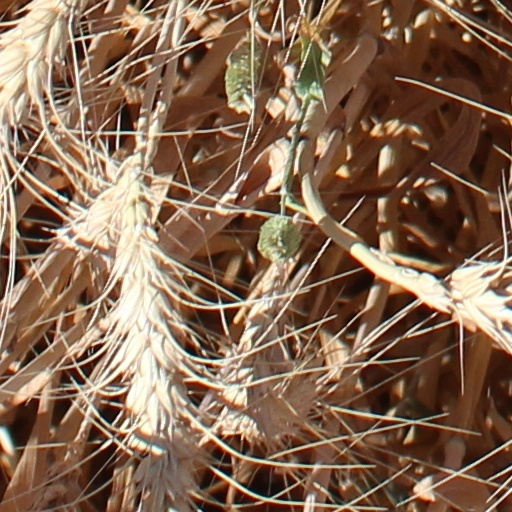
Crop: wheat